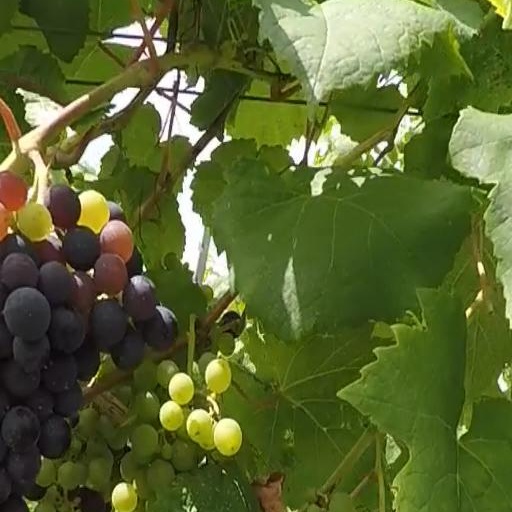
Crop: grape